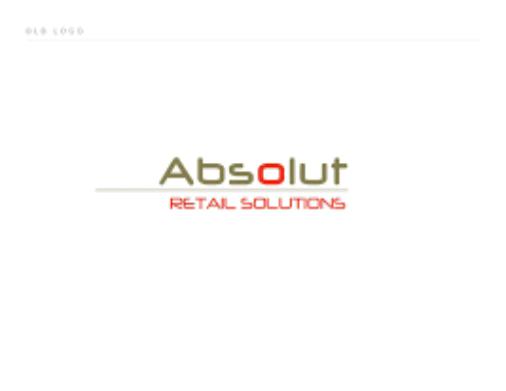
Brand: Absolut
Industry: Others